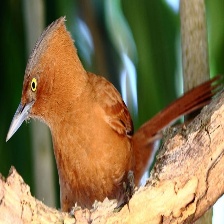
Species: CAATINGA CACHOLOTE
Scientific name: PSEUDOSEISURA CRISTAT